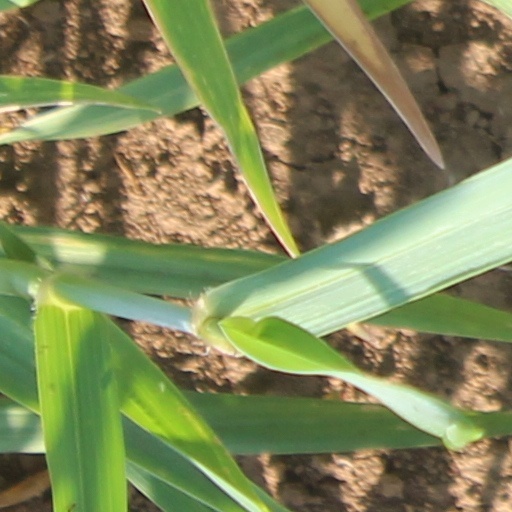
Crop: wheat